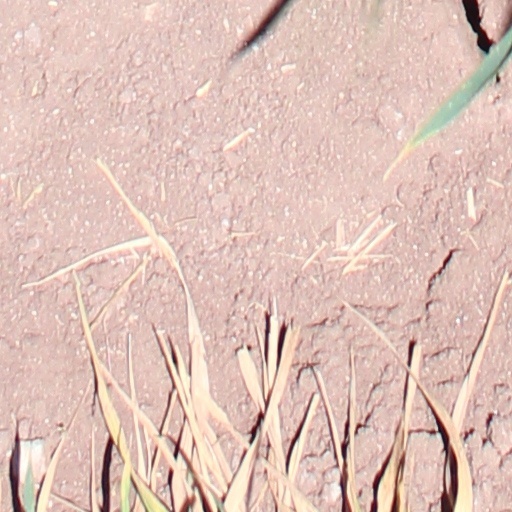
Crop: wheat